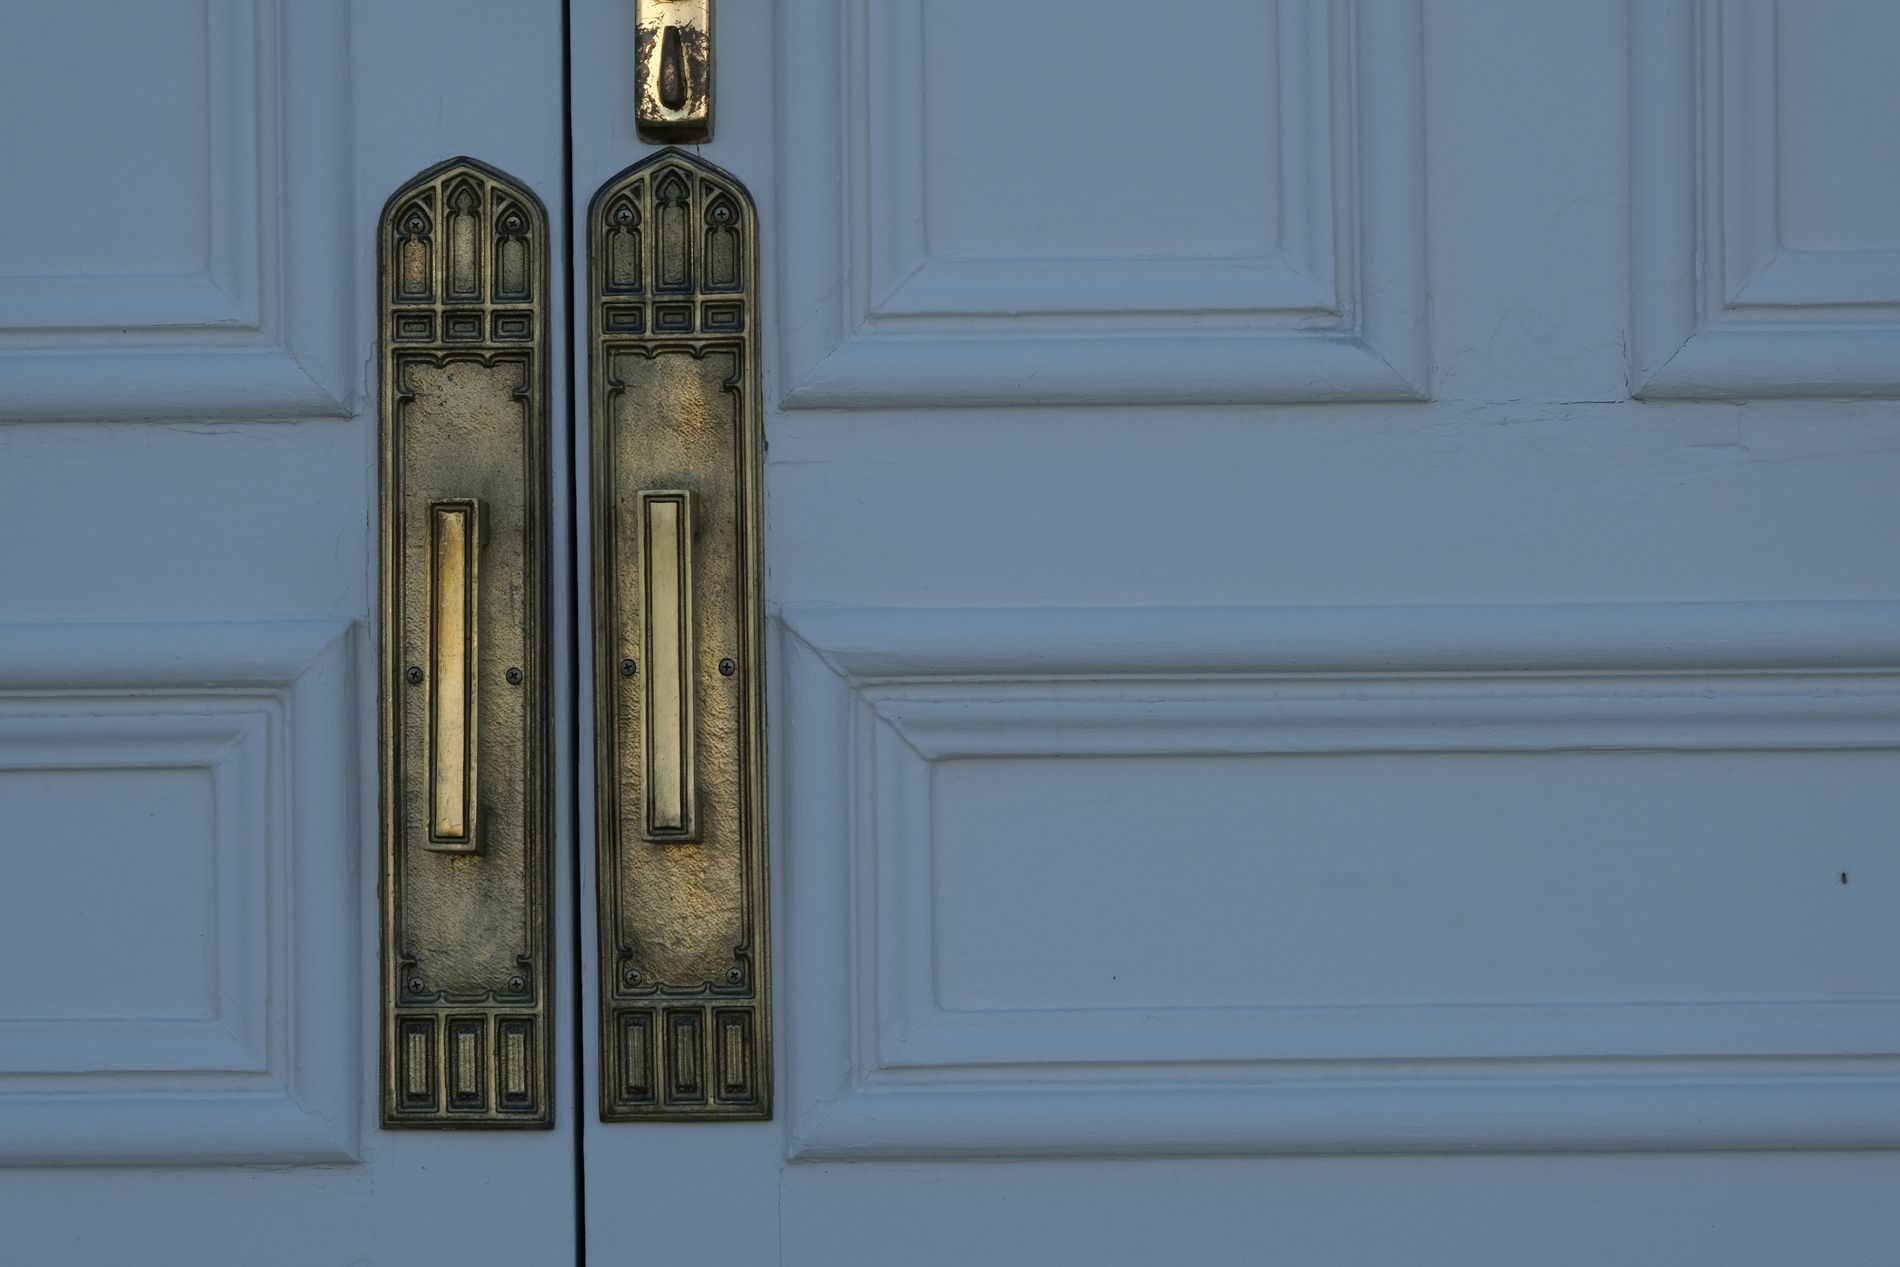
Golden Entry
A close-up of elegant brass handles on a double blue wooden door, showcasing intricate vintage details in a historical moment.
Captured from a front-facing angle, this photo highlights the symmetry of a classic double door with ornate golden handles. The cool blue tones of the wood contrast beautifully with the aged brass, creating a quiet and refined atmosphere rooted in historical charm
Labels: Door, Handle, Cross, Symbol, Folding Door, Architecture, Building, Monastery, Handles